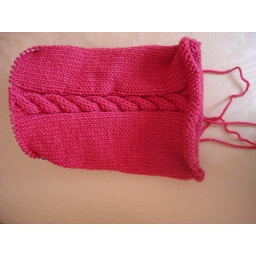
Hot water bottle cozy in progress